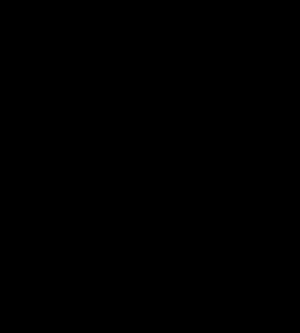
En chimie organique, un groupe méthylène ou groupe méthylidène est toute partie d'une molécule constituée de deux atomes d'hydrogène liés à un atome de carbone liée au reste de la molécule par une liaison double. Il est en général représenté sous la forme CH₂=, où « = » représente la liaison double.